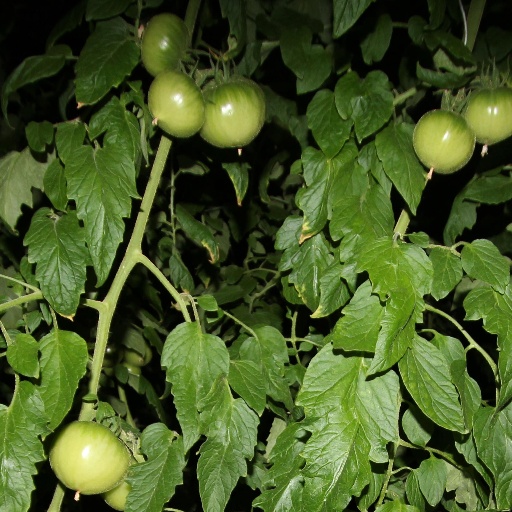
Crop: tomato